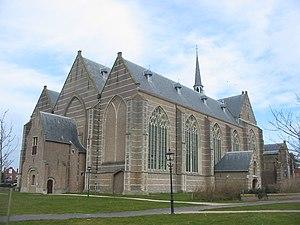
Brouwershaven est un village de la commune de Schouwen-Duiveland, dans la province néerlandaise de Zélande.